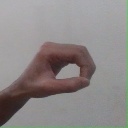
अक्षर: औ